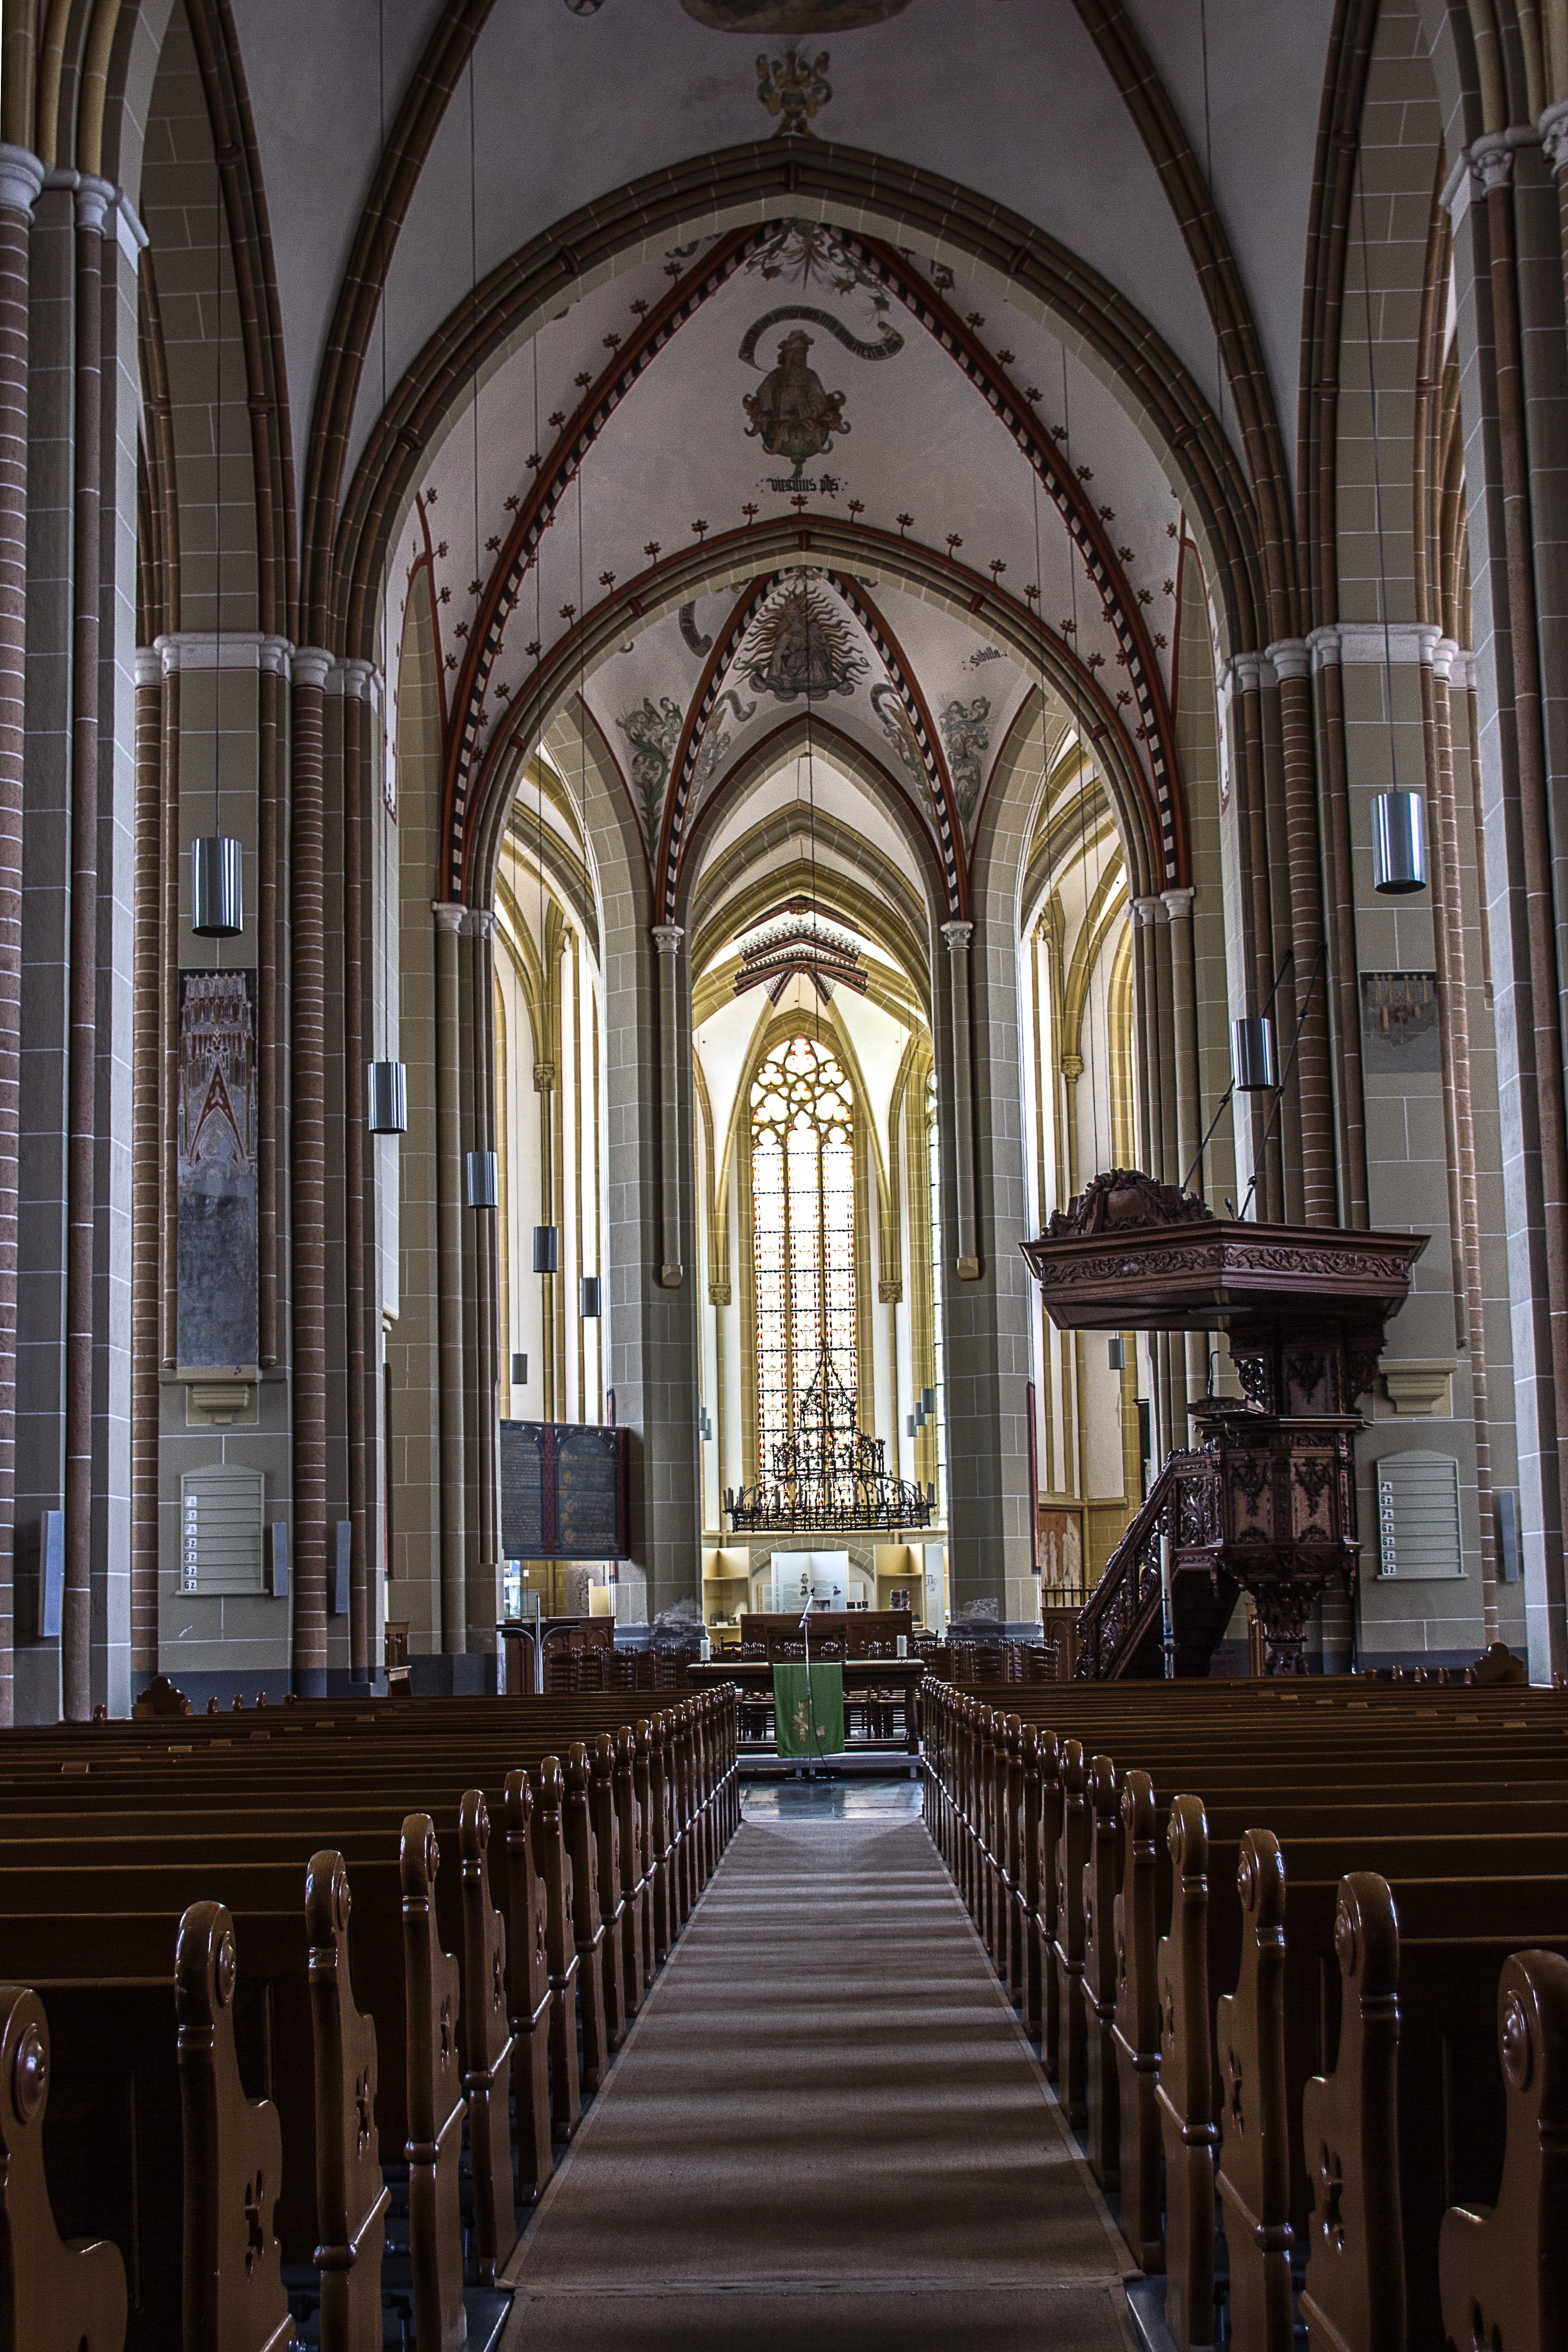
architecture, building, church, cathedral, chapel, place of worship, aisle, catholic, buildings, faith, monastery, symmetry, synagogue